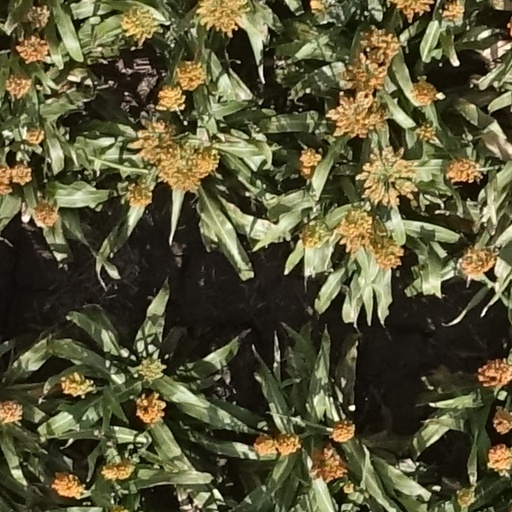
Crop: sorghum